Moore Haven Residential Historic District

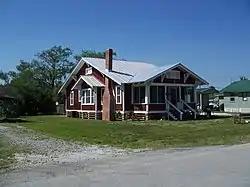

The Moore Haven Residential Historic District is a U.S. historic district (designated as such on June 26, 1998) located in Moore Haven, Florida. The district is bounded by Avenue J to Avenue M and 1st to 5th Streets. It contains 40 historic buildings.